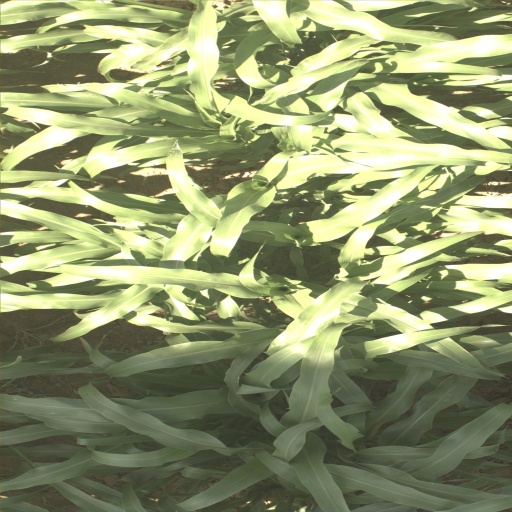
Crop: sorghum